Street names in Barcelona

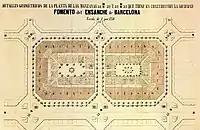
Plan of a set of two blocks of the Cerdà grid taken from a pamphlet published in 1863. It corresponds to the area located between Gran Vía and Diputació, and between Roger de Llúria and Girona, then named with letters and numbers: M and N, 31, 32 and 33.

Influenced by romantic historiography, Balaguer introduced numerous Catalanist names, opening the door for numerous Catalan towns that followed suit. He created several streets named after territories linked to the Crown of Aragon: Valencia, Mallorca, Aragon, Provence, Roussillon, Naples, Calabria, Corsica, Sicily, and Sardinia; institutions such as the Catalan Courts, the Catalan Parliament, the Diputation, or the Council of One Hundred; characters from politics, literature or the Catalan arts: Balmes, Aribau, Muntaner, Casanova, Pau Claris, Roger de Flor, Villarroel, Roger de Lauria, Count Borrell, Count of Urgel, Entenza, Ausiàs March, Llull, Llança, Alí Bey, Manso, Pallars, Pujades, Rocafort, Tamarit, Viladomat, Vilanova or Vilamarí; battles and historical events, such as Bailén, Lepanto, Bruc or Caspe. He also dedicated streets to Industry, the Navy and Commerce, and to the Catalan cities of Gerona and Tarragona. There were some modifications to his initial proposal, such as the street of the university, which in 1916 was changed to Enrique Granados after the composer's death; and some names that finally did not materialize, such as Atenas, Desclot, Barceló, Capmany, La Coronela and Llobregat.